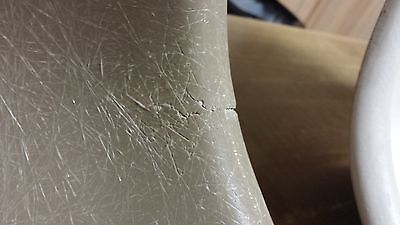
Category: chair